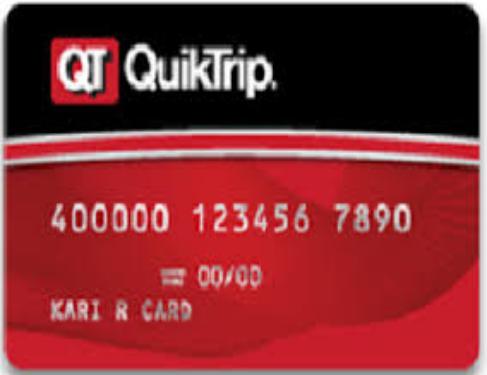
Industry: Others